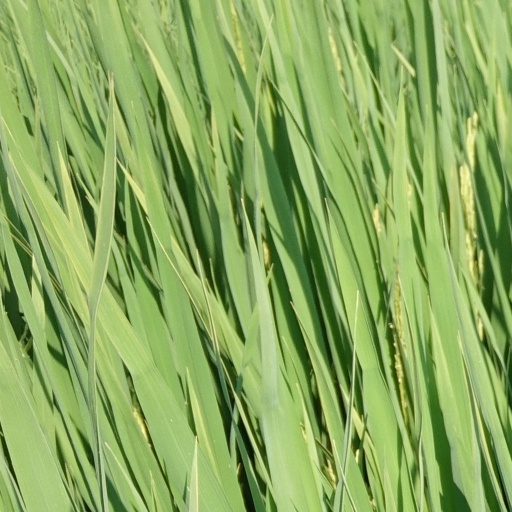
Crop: rice